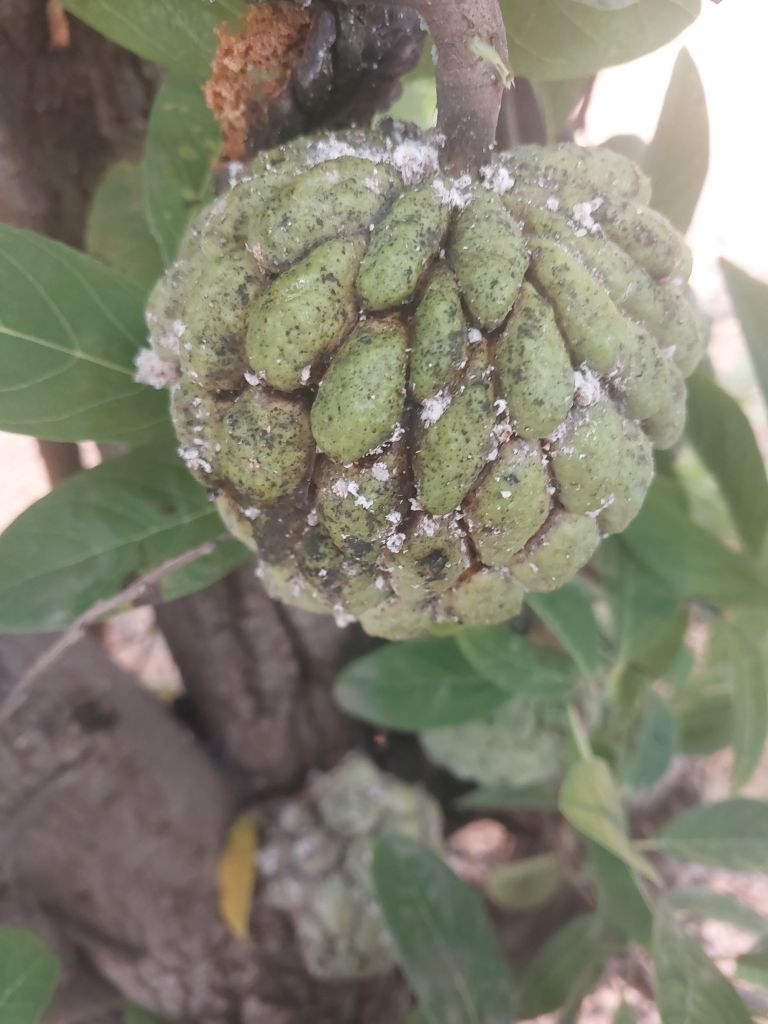
Disease label: Leaf spot on fruit